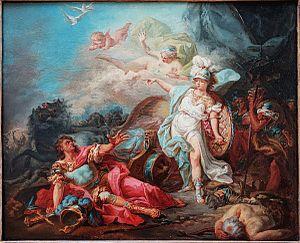
Le combat de Minerve contre Mars (esquisse) au Palais des beaux-arts de Lille.
Combat de Mars contre Minerve est une huile sur toile de Jacques Louis David peinte en 1771 qui évoque leur dispute sur le sort de Troie.